Hussein Bicar

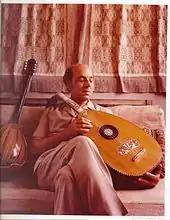
Bicar with his lute and bouzouki

During the transfer of Abu Simbel, the idea developed of making a film to document the history of the temple from its construction to the present, the movie called “The Eighth Wonder” was a product of efforts of former Minister of Culture Dr.Sarwat Okasha. Dr. Okasha asked John Feeney from Canada to direct this production. Dr. Shehata Adam prepared the historical material. The film was produced under the supervision of the Director of the Center for Documentary Film, Hassan Fouad.